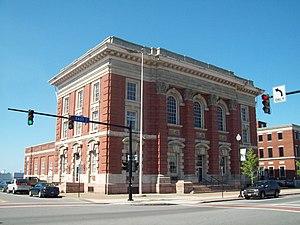
La ville de Lockport est le siège du comté de Niagara, situé dans l'État de New York, aux États-Unis.